Nihilumbra

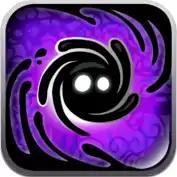
iOS app icon

Nihilumbra is a puzzle-platform game developed by Spanish video game developer BeautiFun Games. The game was first released for iOS in June 2012, and it has been translated to seven languages.